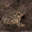
Label: frog